Nick Swisher

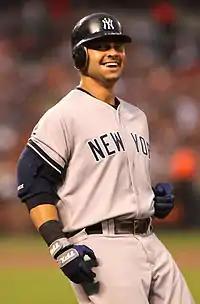
Swisher during a game for the New York Yankees in 2011

Swisher hit his first postseason home run in the 2009 World Series. He got his only championship title as the Yankees eventually won the World Series against the Philadelphia Phillies in six games.